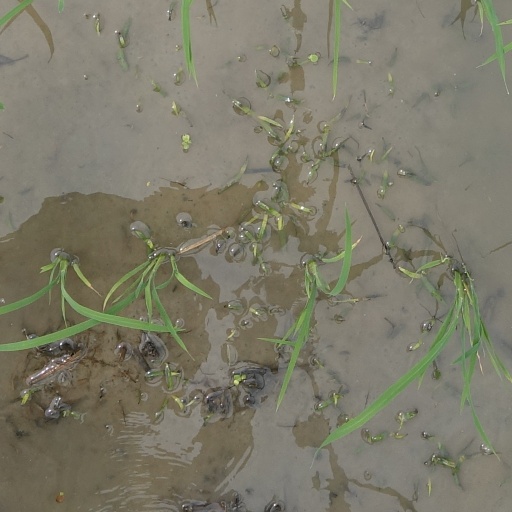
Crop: rice